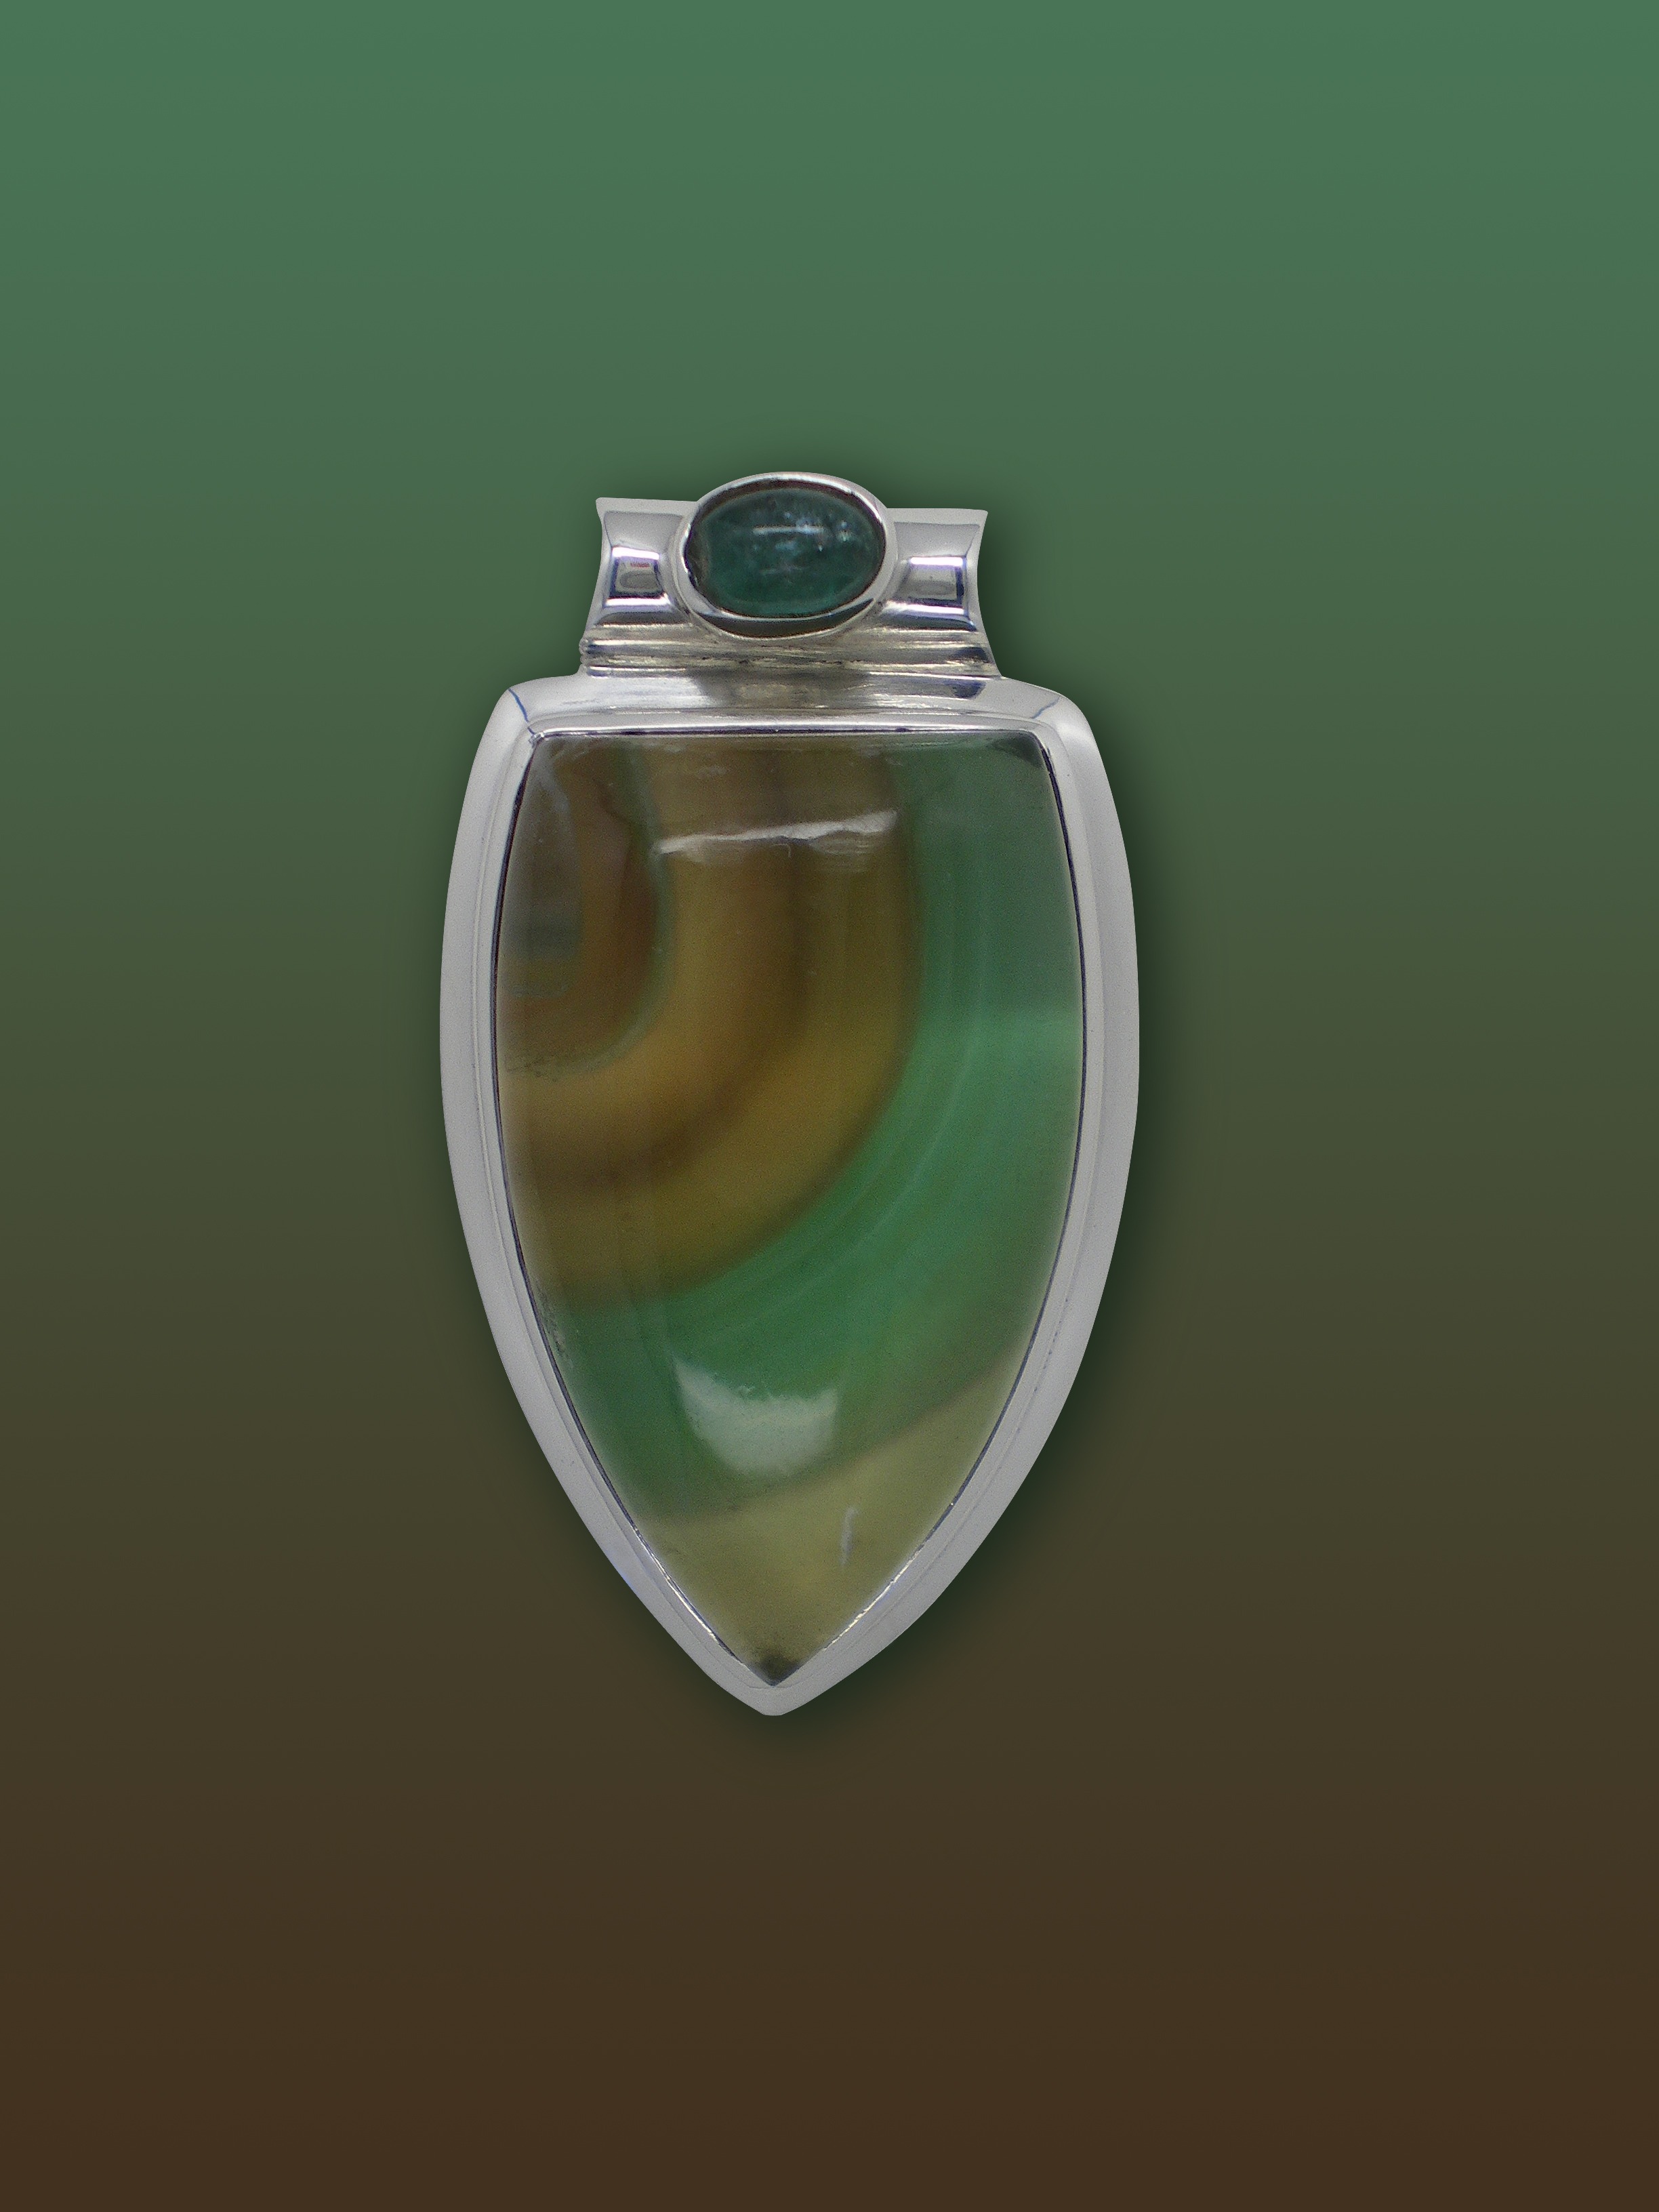
glass, green, brown, bottle, glass bottle, product, jewellery, silver, shield, gem, shimmer, polished, trailers, brownish, agate, moss green, silver jewelry, drinkware, shield shaped